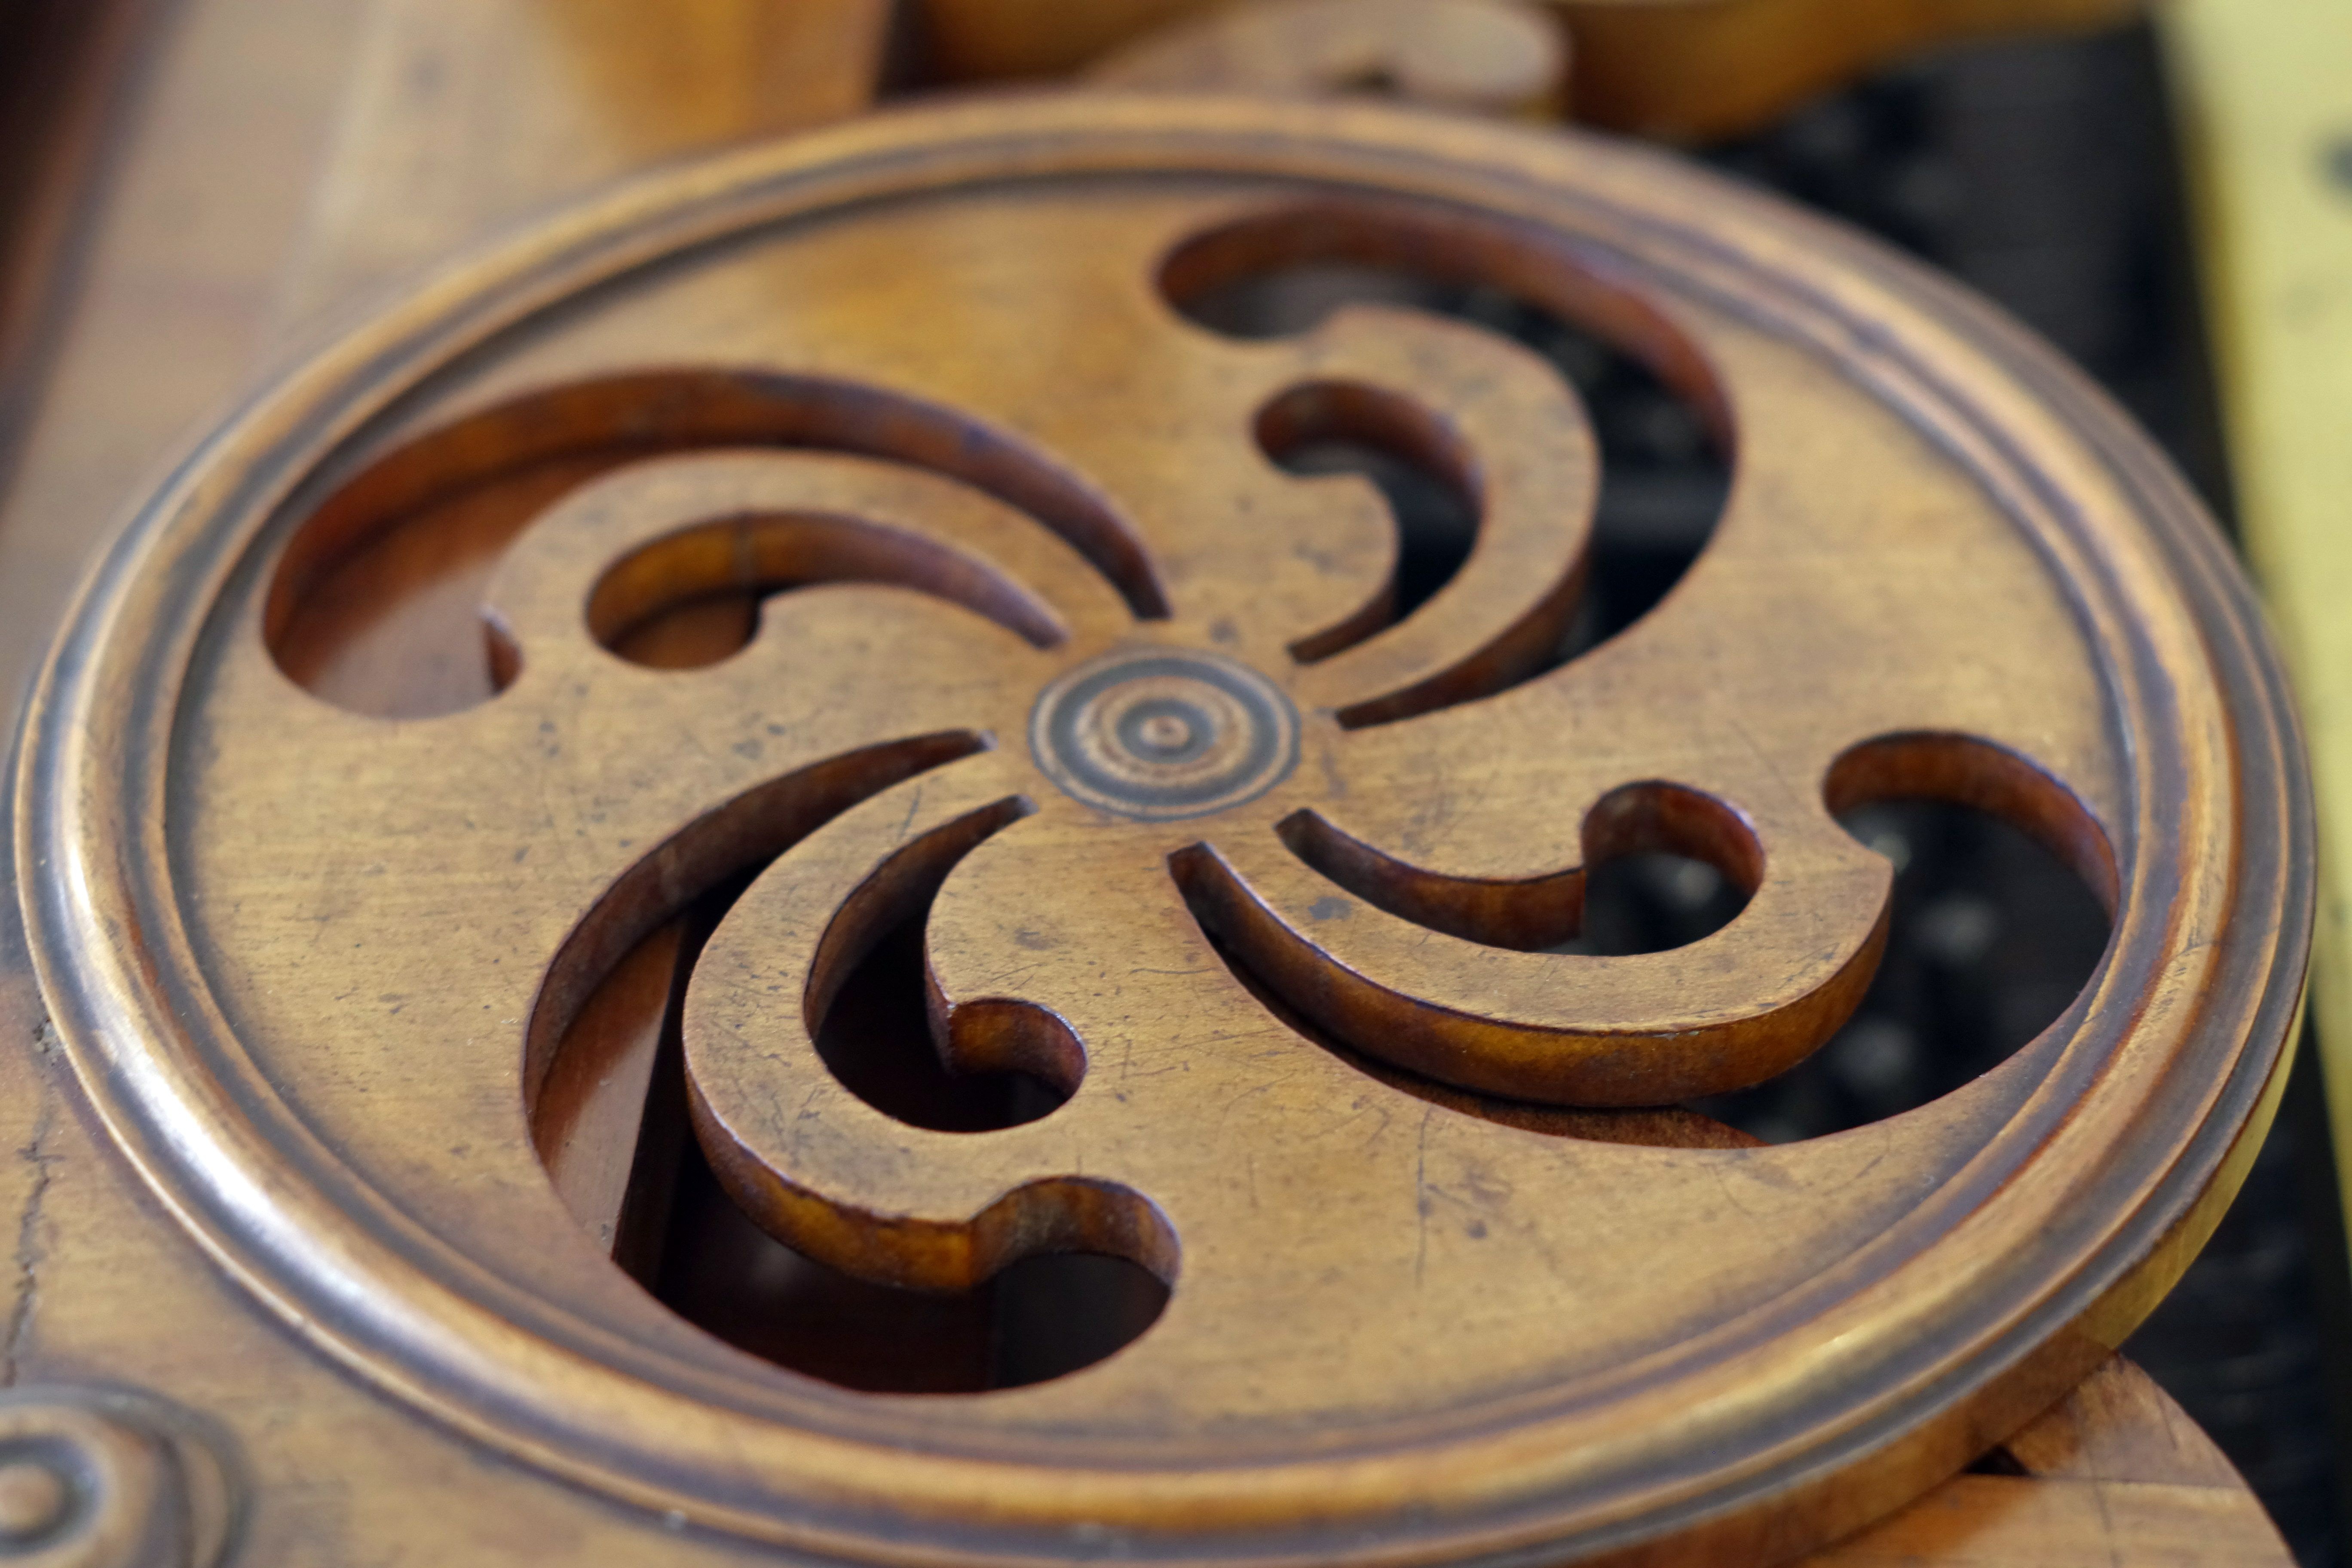
wood, antique, wheel, number, piano, metal, circle, cut, close up, art, creativity, eye, wooden, carved, organ, carving, element, wheel circle, bowed string instrument